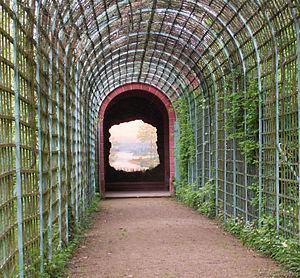
Le trompe-l'œil est un genre pictural destiné à jouer sur la confusion de la perception du spectateur qui, sachant qu'il est devant un tableau, une surface plane peinte, est malgré tout, trompé sur les moyens d'obtenir cette illusion.